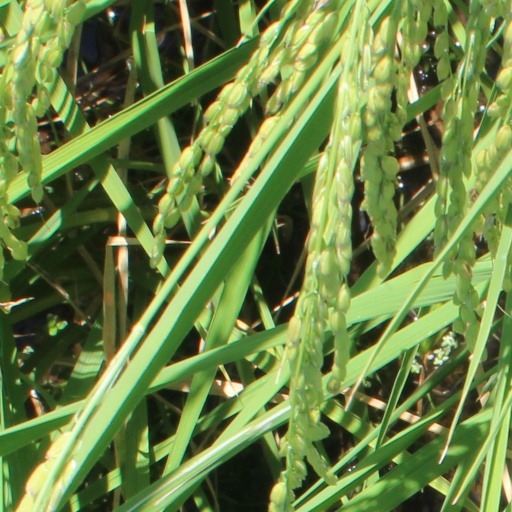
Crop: rice